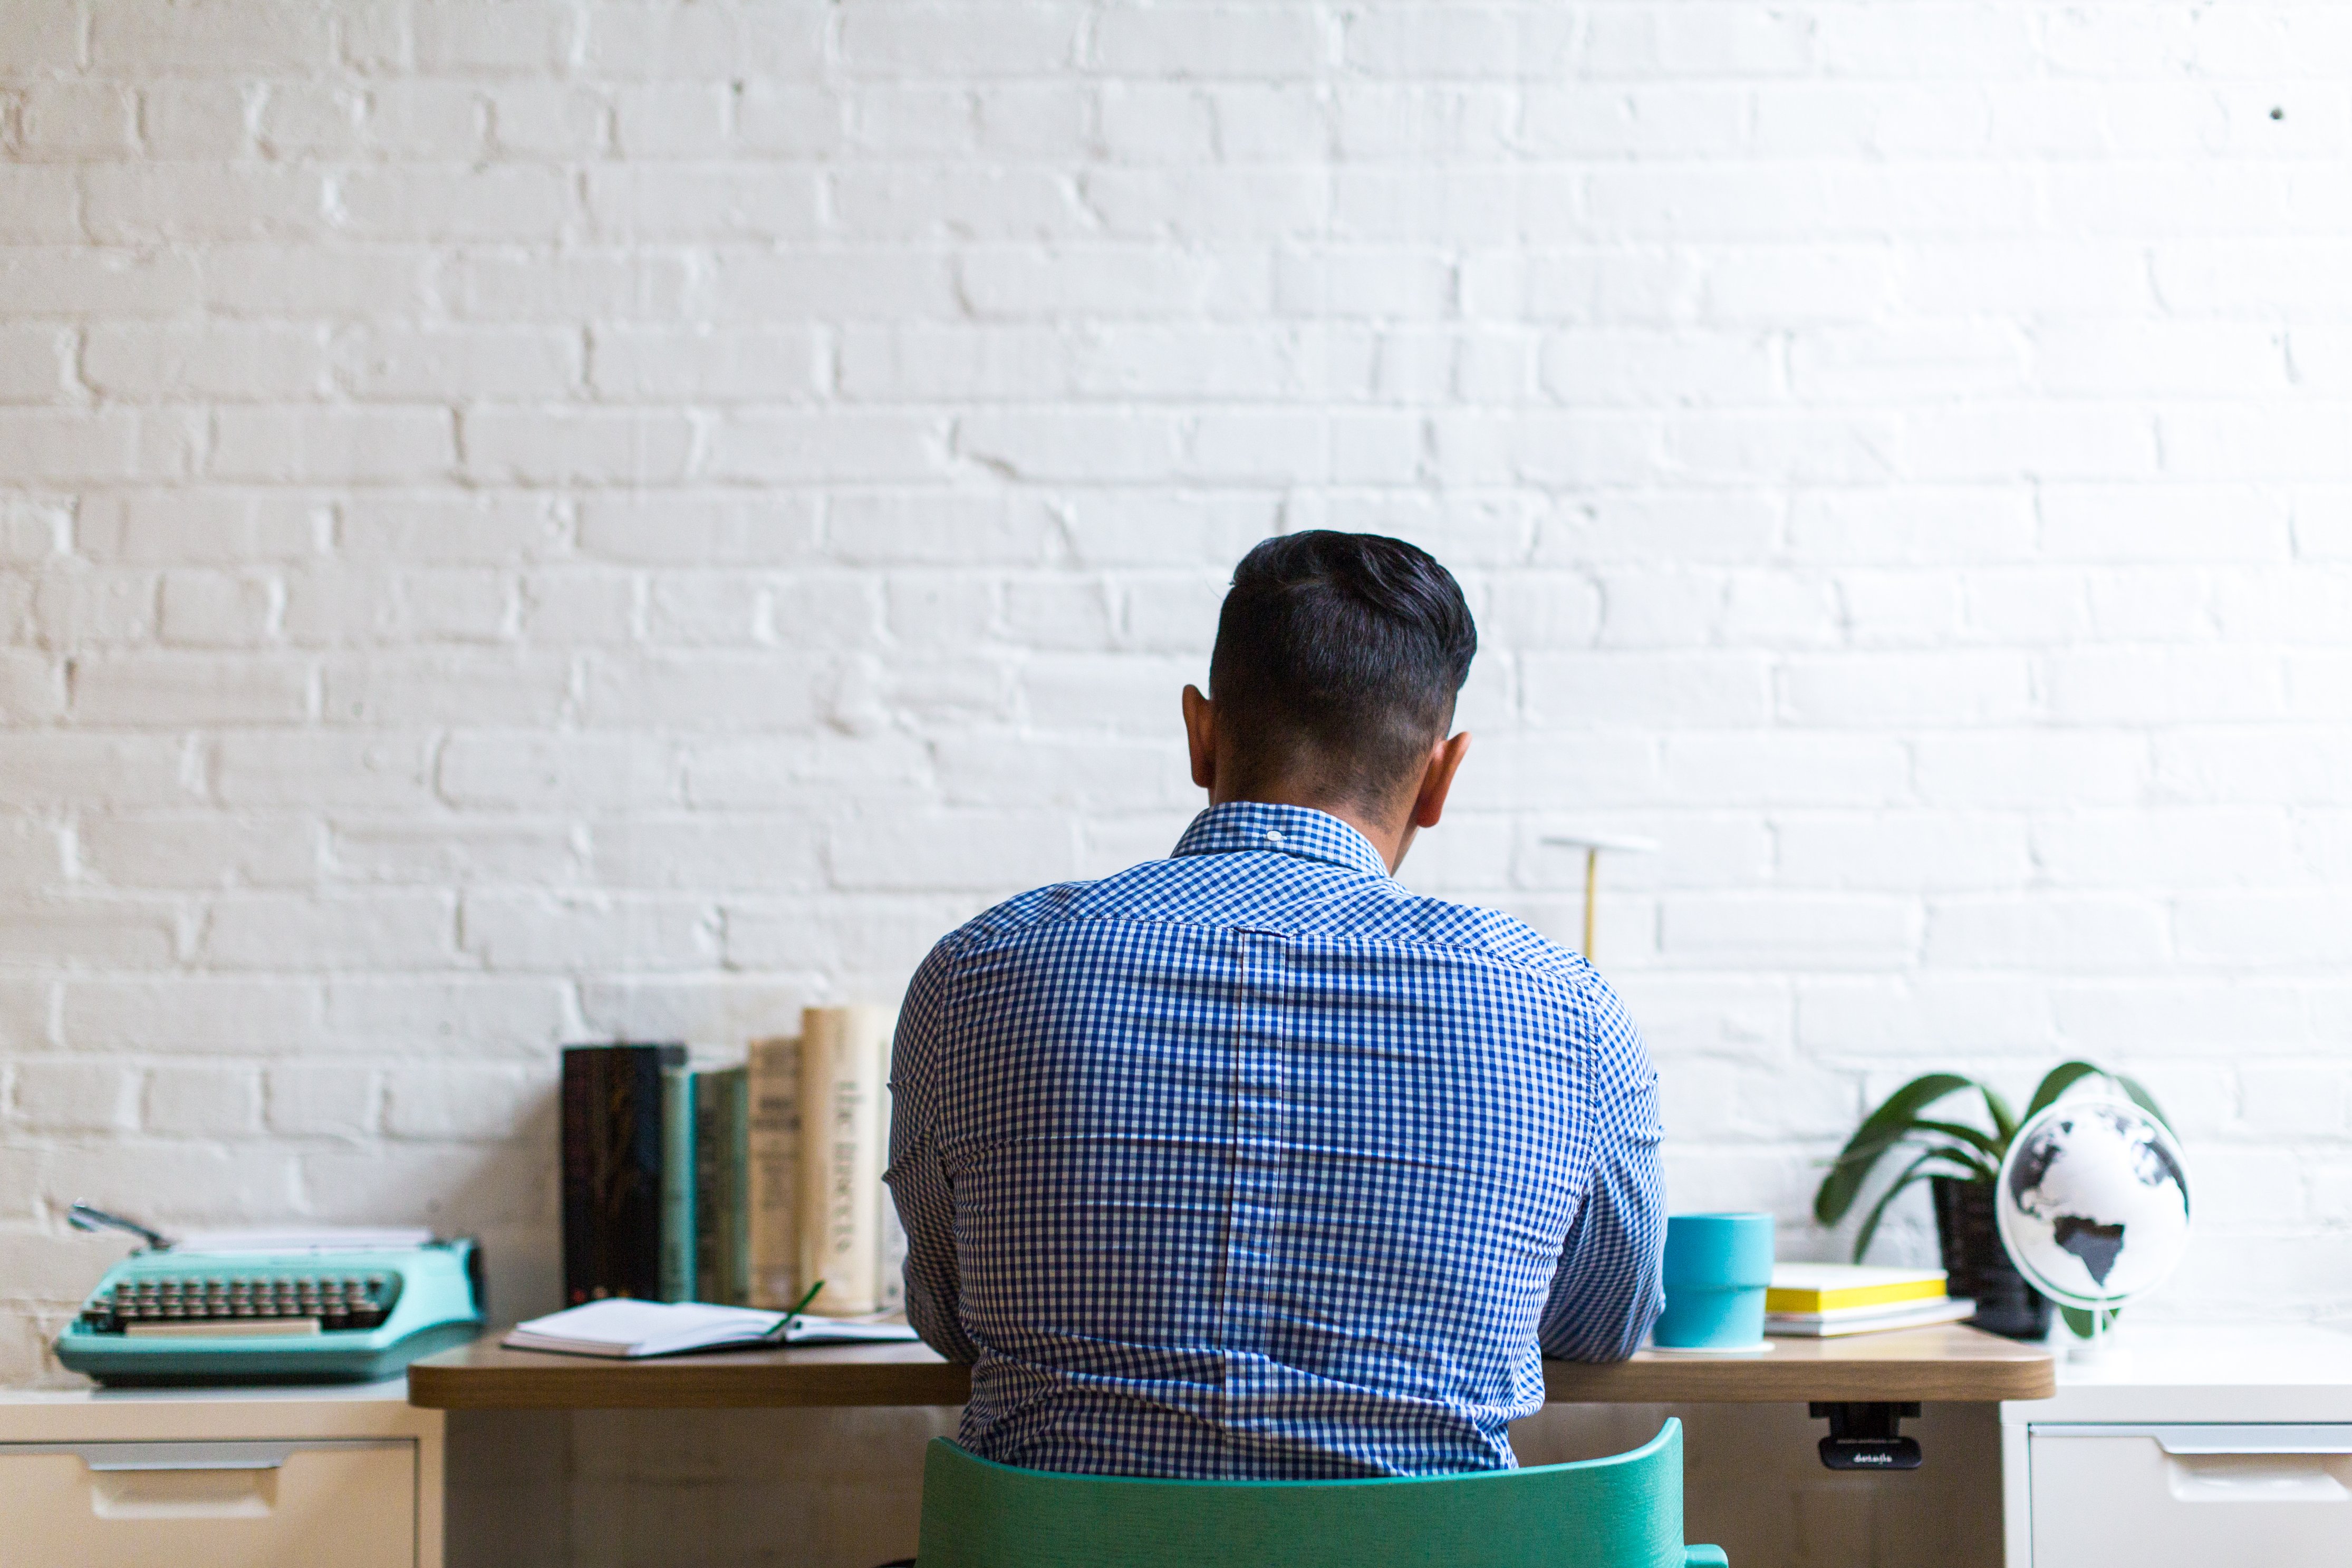
room, desk, furniture, sitting, tile, table, plant, office